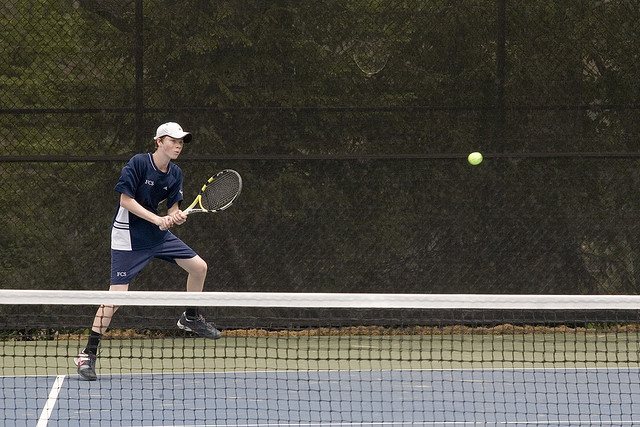
một nam vận động viên tennis đang nhảy lên ở trên sân